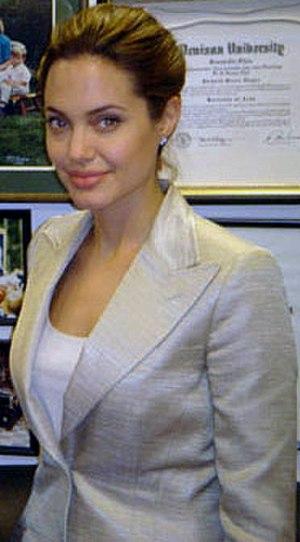
Angelina Jolie [ænd͡ʒeˈliːnɪ d͡ʒoʊˈliː], née Angelina Jolie Voight le 4 juin 1975 à Los Angeles, est une actrice, réalisatrice, scénariste, productrice, mannequin, philanthrope, écrivaine et ambassadrice de bonne volonté américano-cambodgienne. Elle a reçu trois Golden Globes, deux Screen Actors Guild Awards et un Oscar du cinéma.
Lara Croft est un personnage de fiction et la protagoniste de la série de jeux vidéo Tomb Raider et de sa série dérivée Lara Croft, toutes deux produites par Square Enix, cette société ayant acheté Eidos Interactive à l'origine de la série Tomb Raider. Lara Croft est présentée comme une archéologue belle, intelligente et athlétique, qui s'aventure de par le monde dans d'anciennes tombes ou ruines pleines de danger. Créé par Toby Gard alors qu'il travaille pour le développeur anglais Core Design, le personnage fait sa première apparition dans le jeu Tomb Raider, en 1996. Elle fait alors également des apparitions dans des suites de jeux vidéo, des adaptations imprimées, une mini-série d'animation, trois longs métrages, incarnée deux fois par Angelina Jolie puis plus récemment par Alicia Vikander, ainsi que dans des produits dérivés. Lara Croft est aussi utilisée dans des promotions de tierces parties, publicités télévisées et imprimées comprises, ainsi qu'en tant que porte-parole mannequin. La promotion du personnage inclut une marque de vêtements et d'accessoires, des figurines et des présentations effectuées par des mannequins.